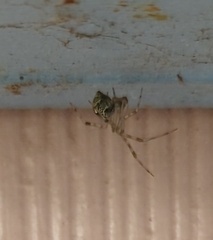
Species: Parasteatoda_tepidariorum